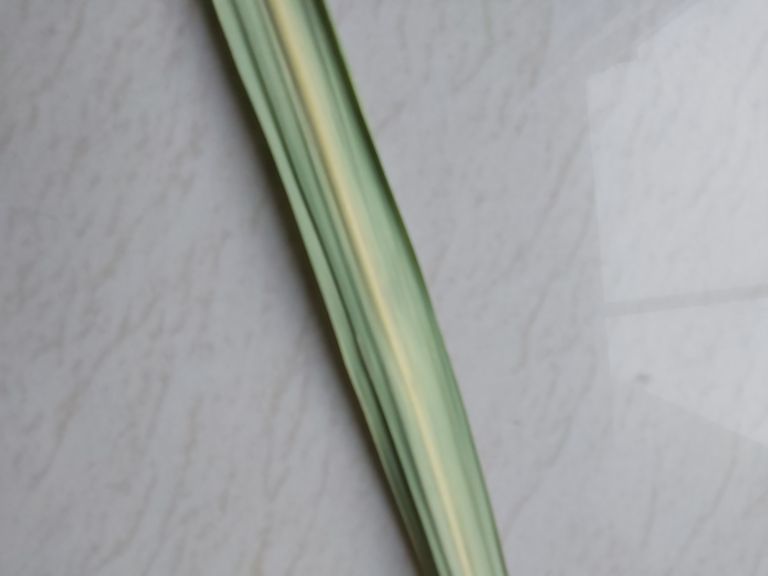
Label: Yellow Leaf